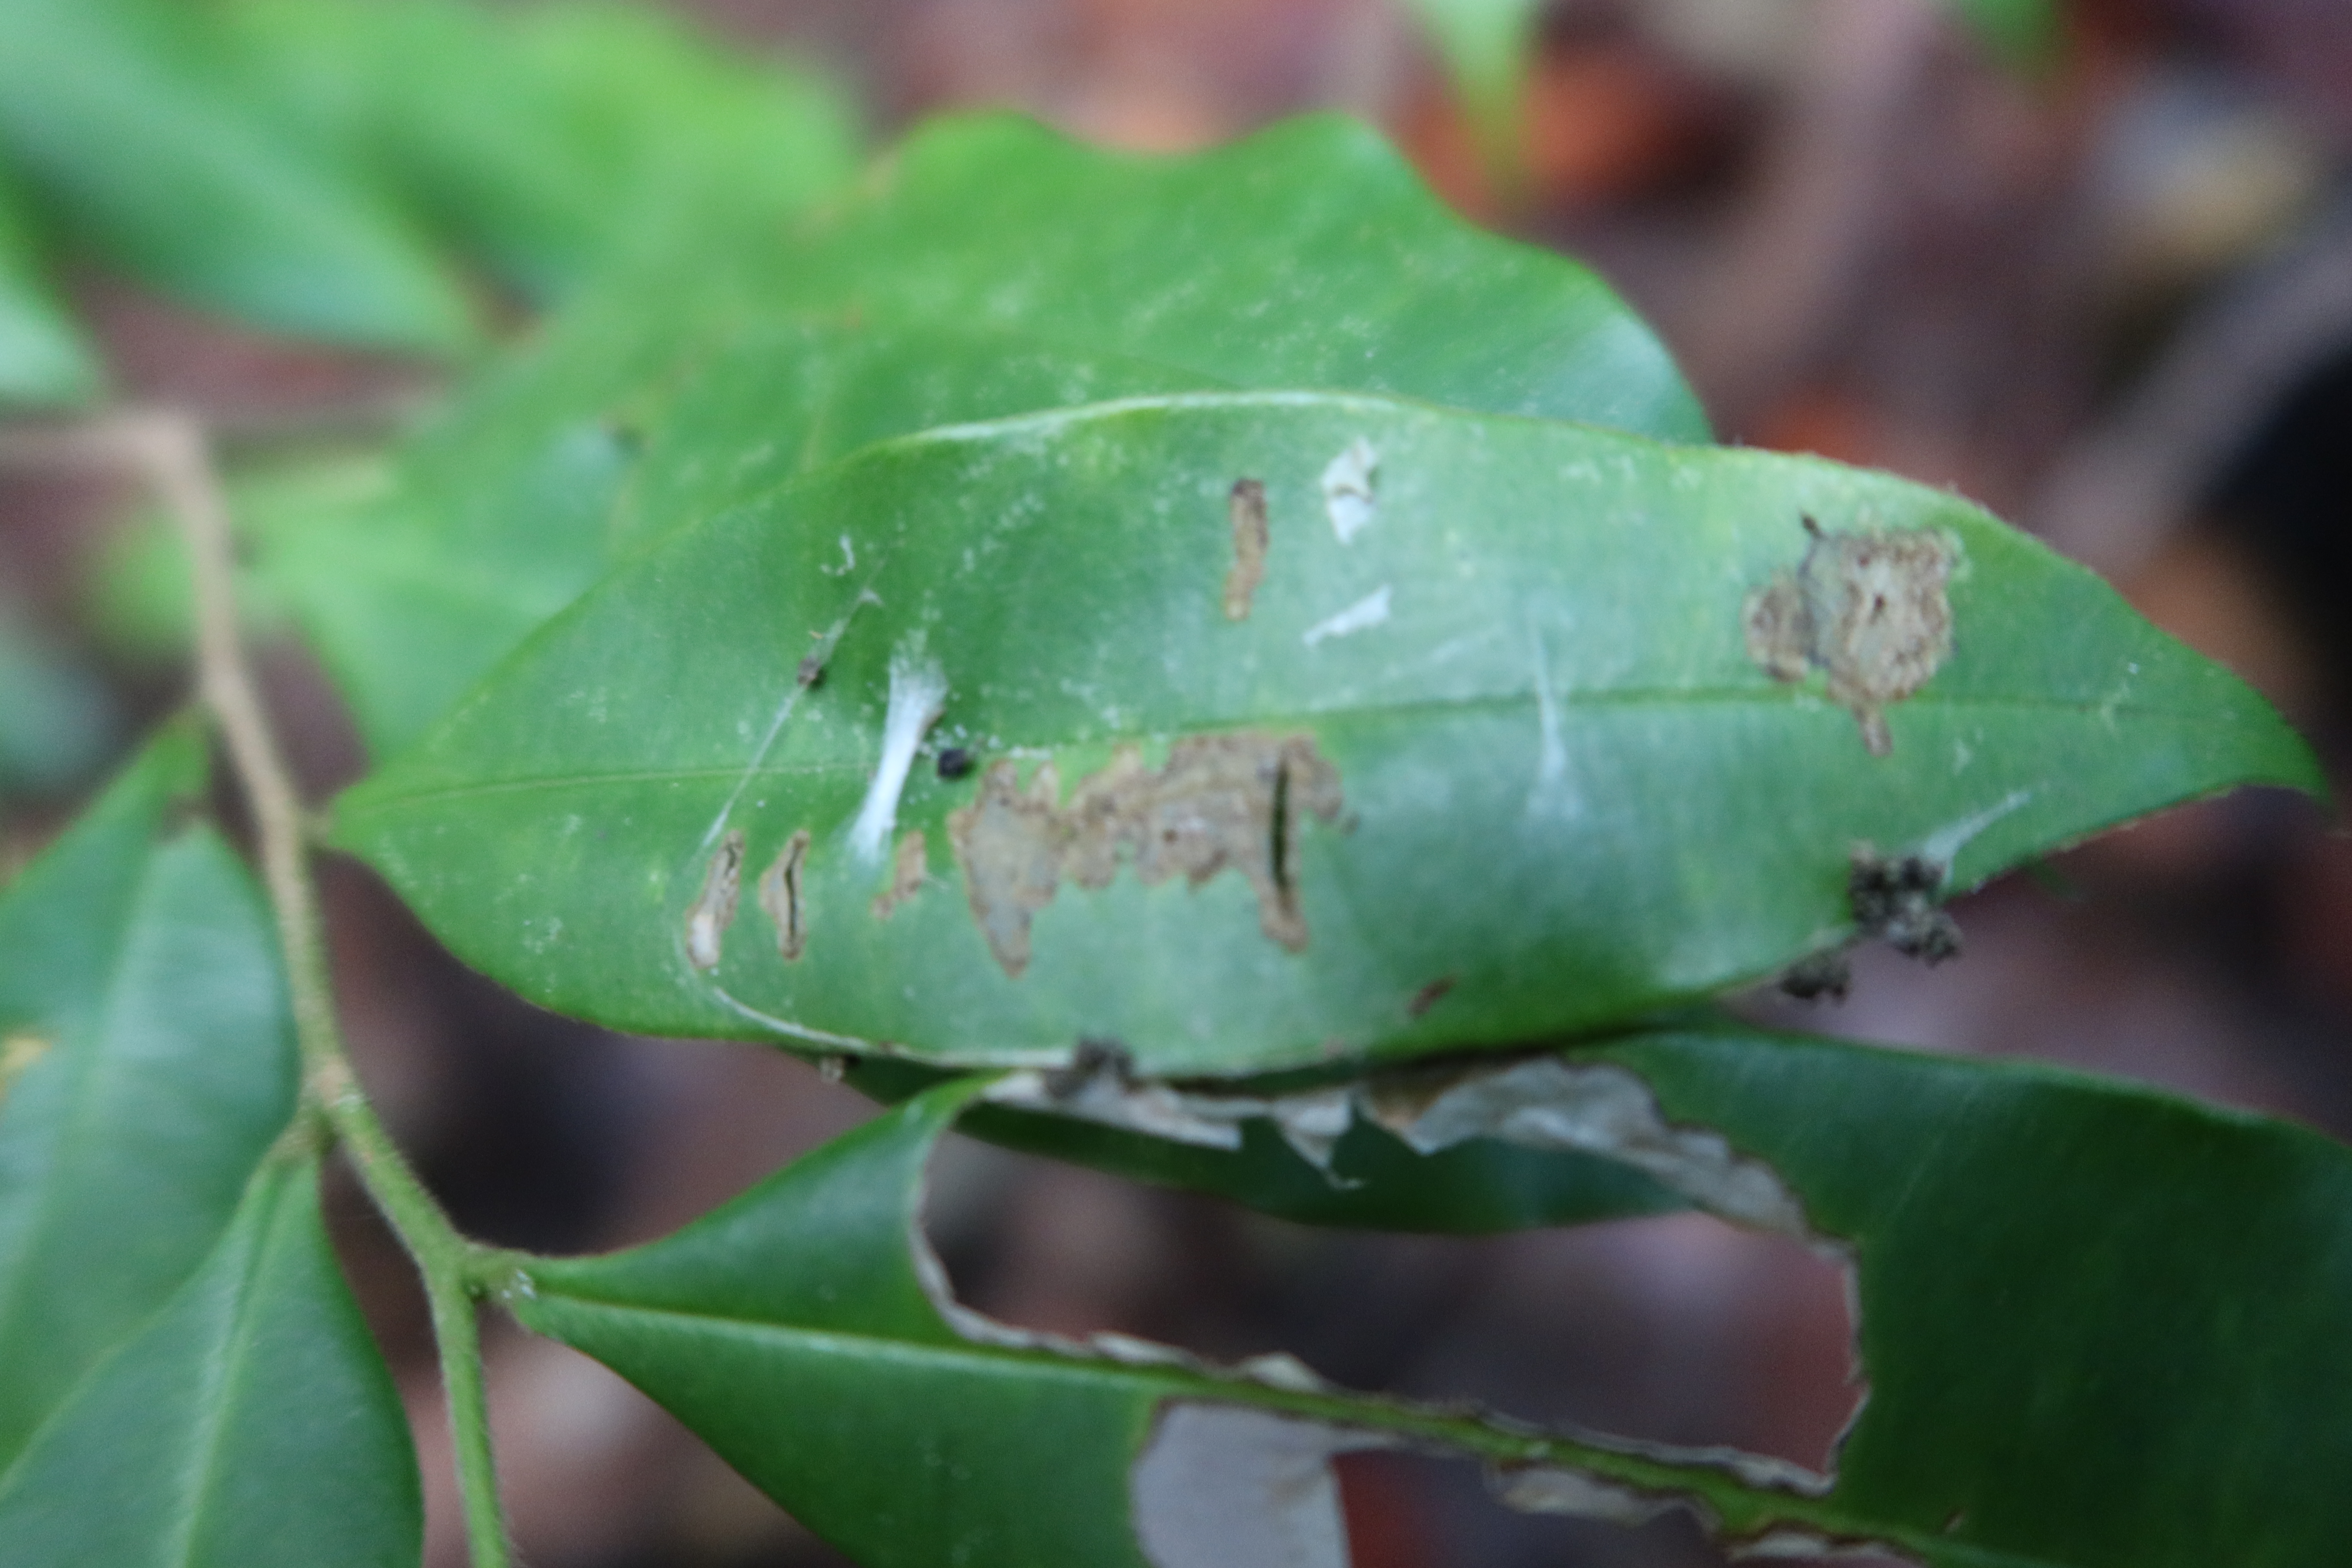
Label: Mealy bugs